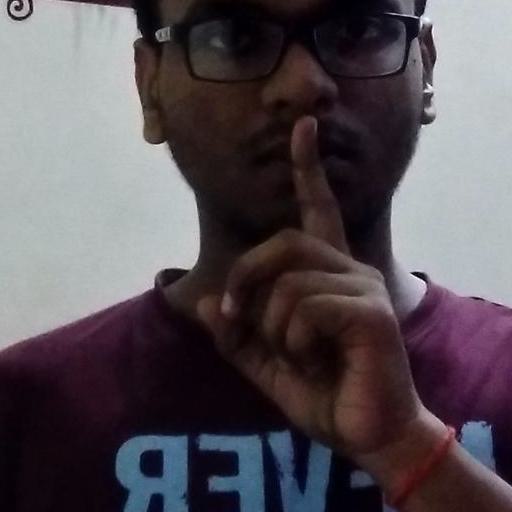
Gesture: mute